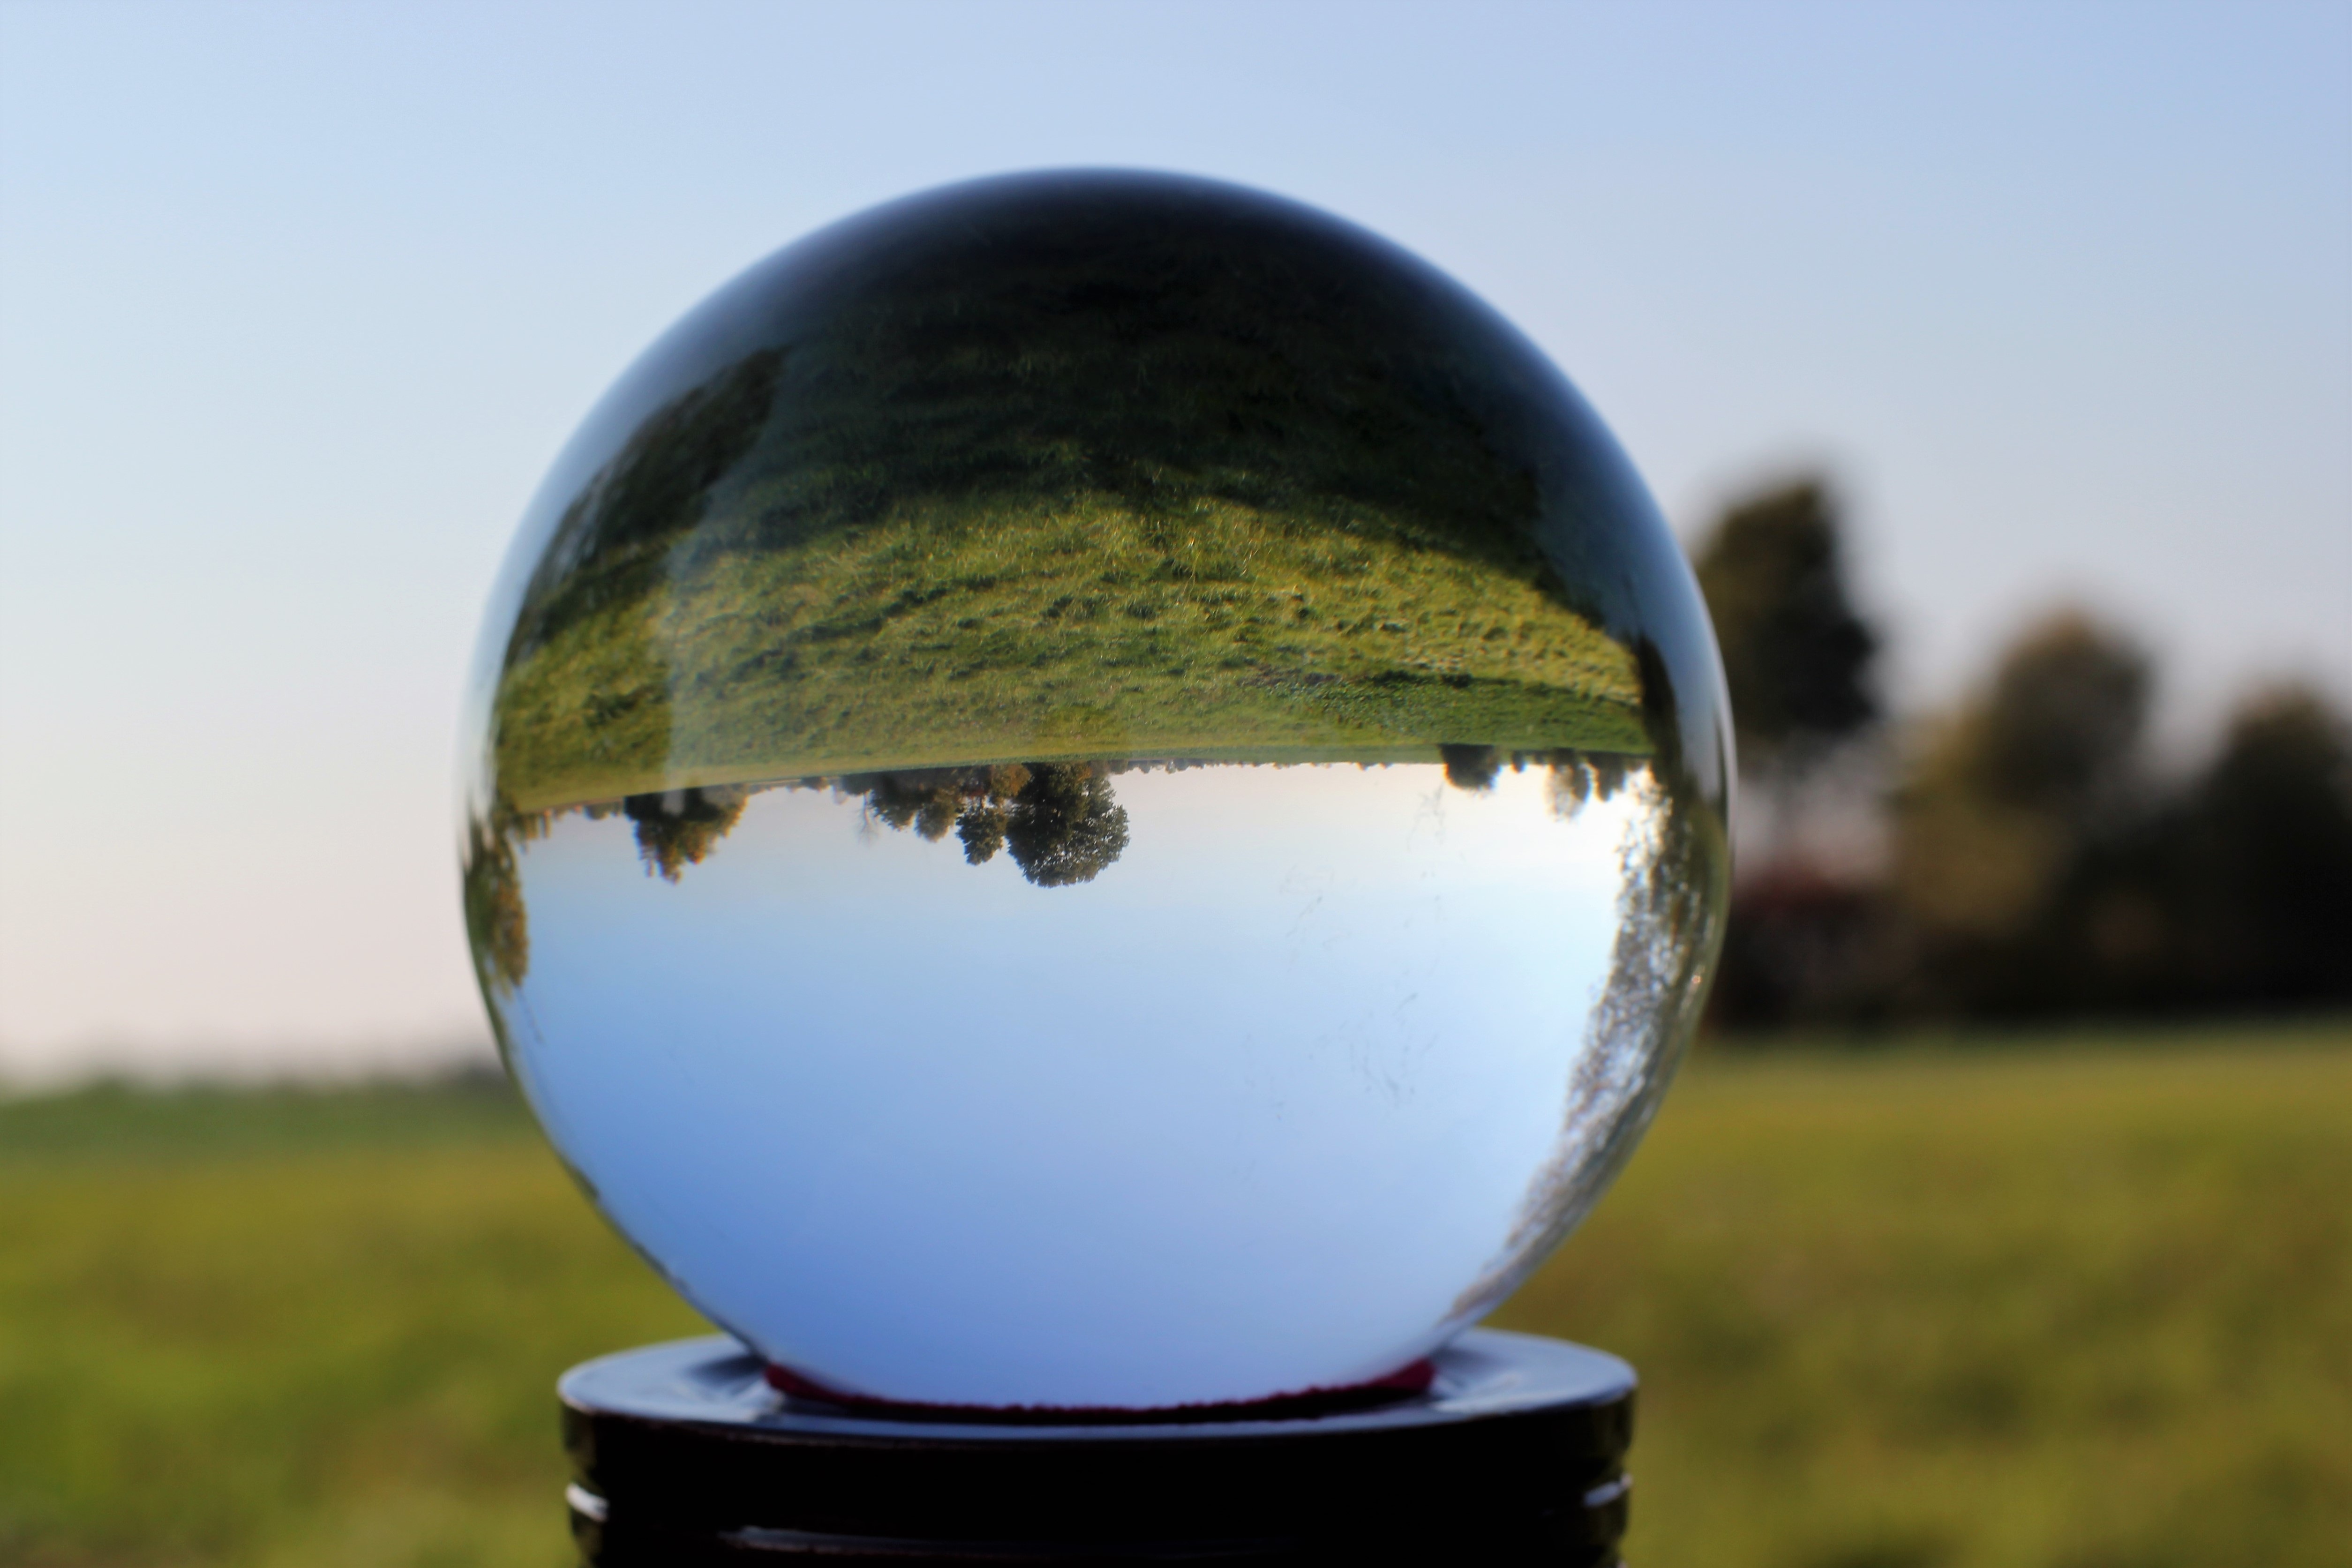
nature, mystical, green, reflection, color, blue, ball, sphere, magic, crystal, shape, macro photography, atmosphere of earth